Environmental history

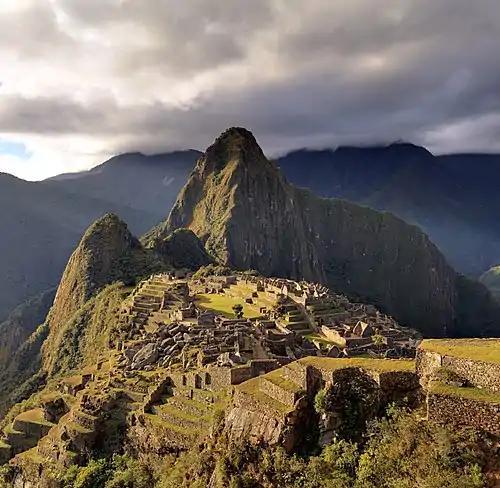
The city of Machu Picchu was constructed , at the height of the Inca Empire. It has commanding views down two valleys and a nearly impassable mountain at its back. There is an ample supply of spring water and enough land for a plentiful food supply. The hillsides leading to it have been terraced to provide farmland for crops, reduce soil erosion, protect against landslides, and create steep slopes to discourage potential invaders.

Environmental history is the study of human interaction with the natural world over time, emphasising the active role nature plays in influencing human affairs and vice versa.